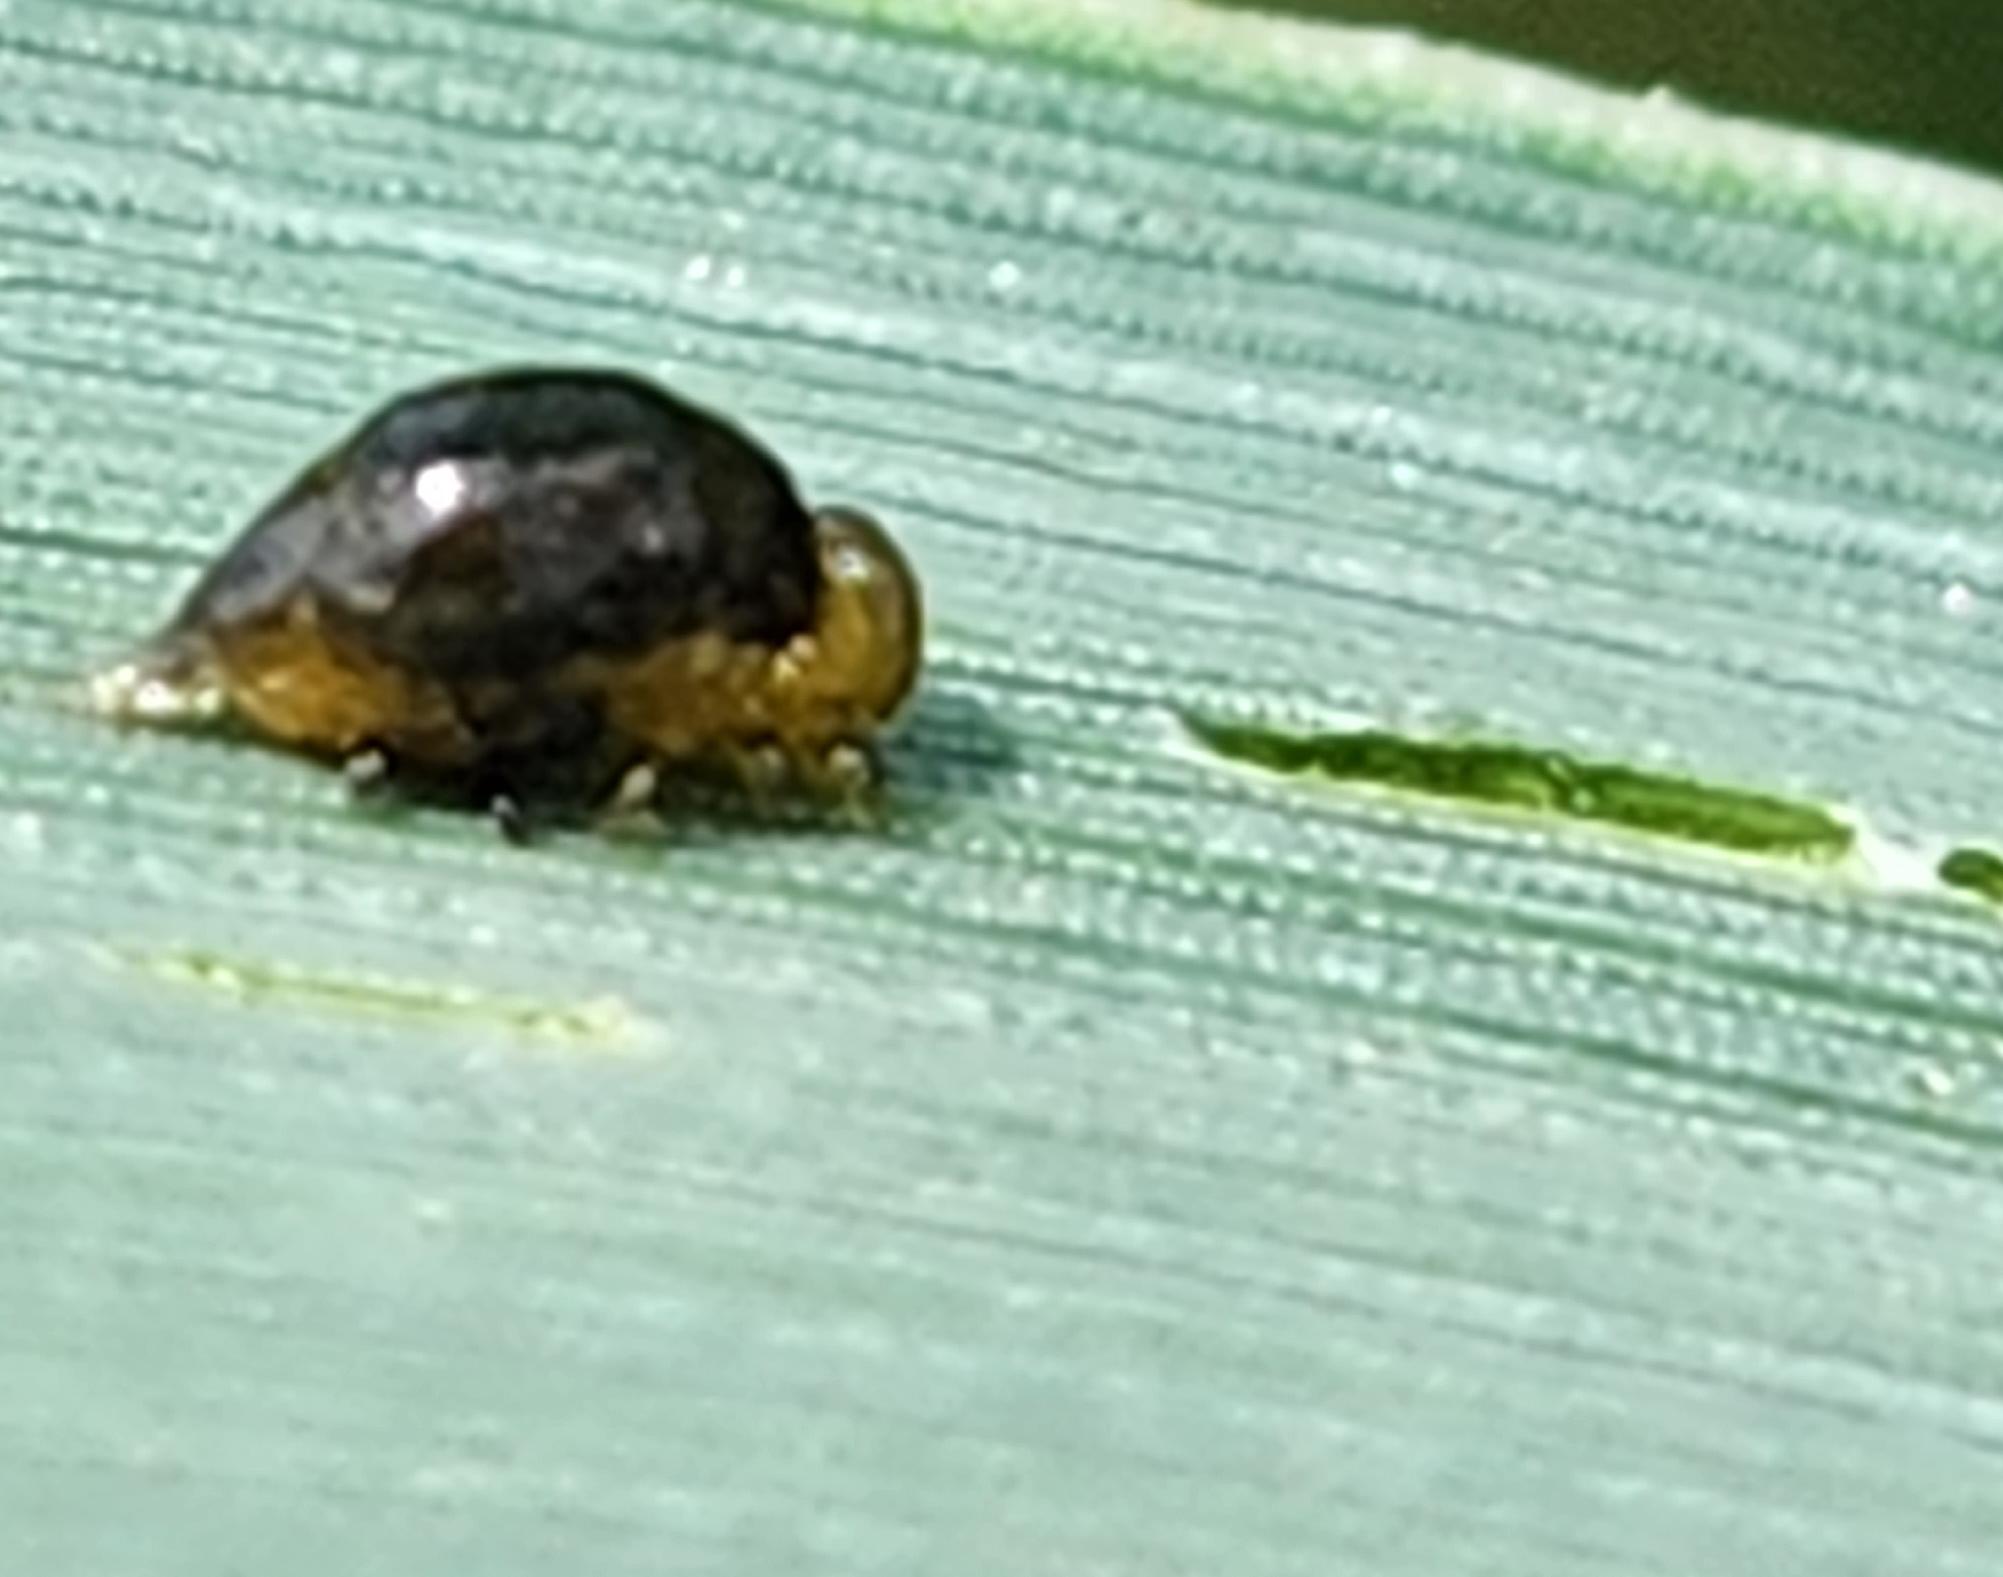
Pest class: cereal_leaf_beetle